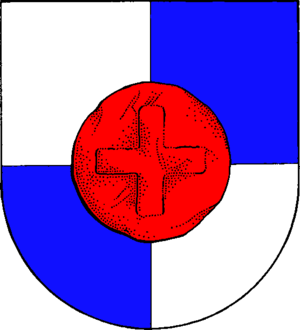
Kosel est une commune en Allemagne faisant partie de l'Amt de Schlei-Ostsee situé dans le Landkreis de Rendsburg-Eckernförde, dans le Land du Schleswig-Holstein. Cette commune se trouve dans la presqu'île de Schwansen aux paysages préservés.